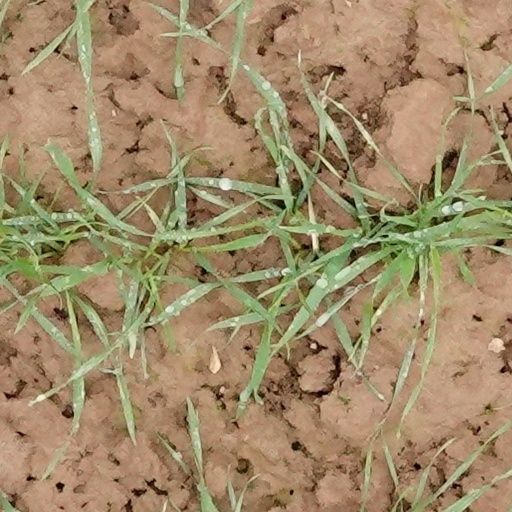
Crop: wheat